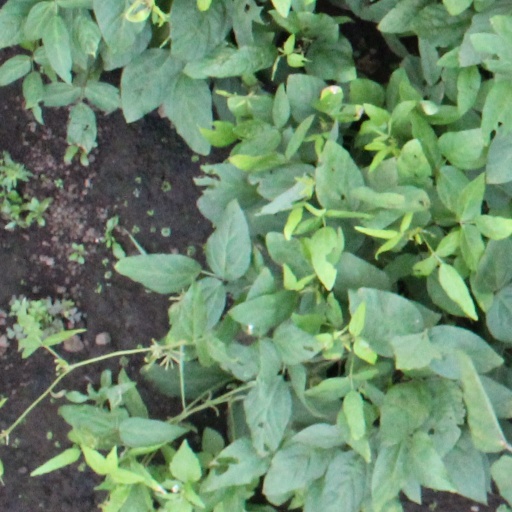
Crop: soybean